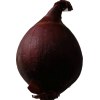
Label: red_onion